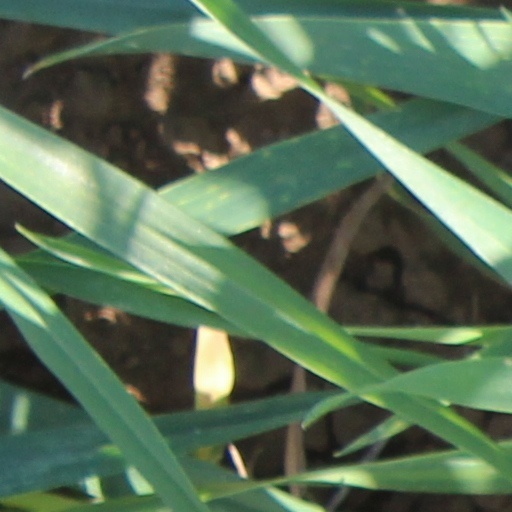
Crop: wheat